Lundehaugen Upper Secondary School

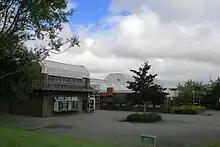
Lundehaugen Ungdomsskole

Lundehaugen was an upper secondary school in the municipality of Sandnes, Norway.